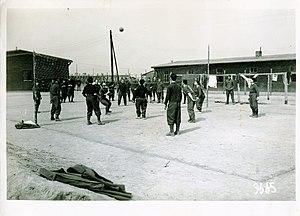
Un camp de prisonniers de guerre est un lieu de détention, généralement un camp militaire, spécifiquement utilisé pour la détention d'ennemis en temps de guerre. Selon la Convention de Genève, il est destiné à emprisonner, en temps de guerre, les combattants ennemis ayant droit au statut de prisonnier de guerre, dans le but de mettre ces combattants dans l'incapacité de prendre part aux hostilités.